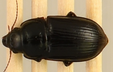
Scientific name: Euryderus grossus
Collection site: Central Plains Experimental Range NEON (CPER), plot CPER_003